JMP (statistical software)

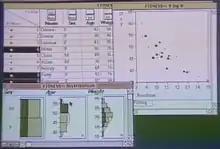
Version 1.0 of JMP from 1989

JMP was developed in the mid- to late-1980s by John Sall and a team of developers to make use of the graphical user interface introduced by the Apple Macintosh. It originally stood for "John's Macintosh Project" and was first released in October 1989. It was used mostly by scientists and engineers for design of experiments (DOE), quality and productivity support (Six Sigma), and reliability modeling. Semiconductor manufacturers were also among JMP's early adopters.